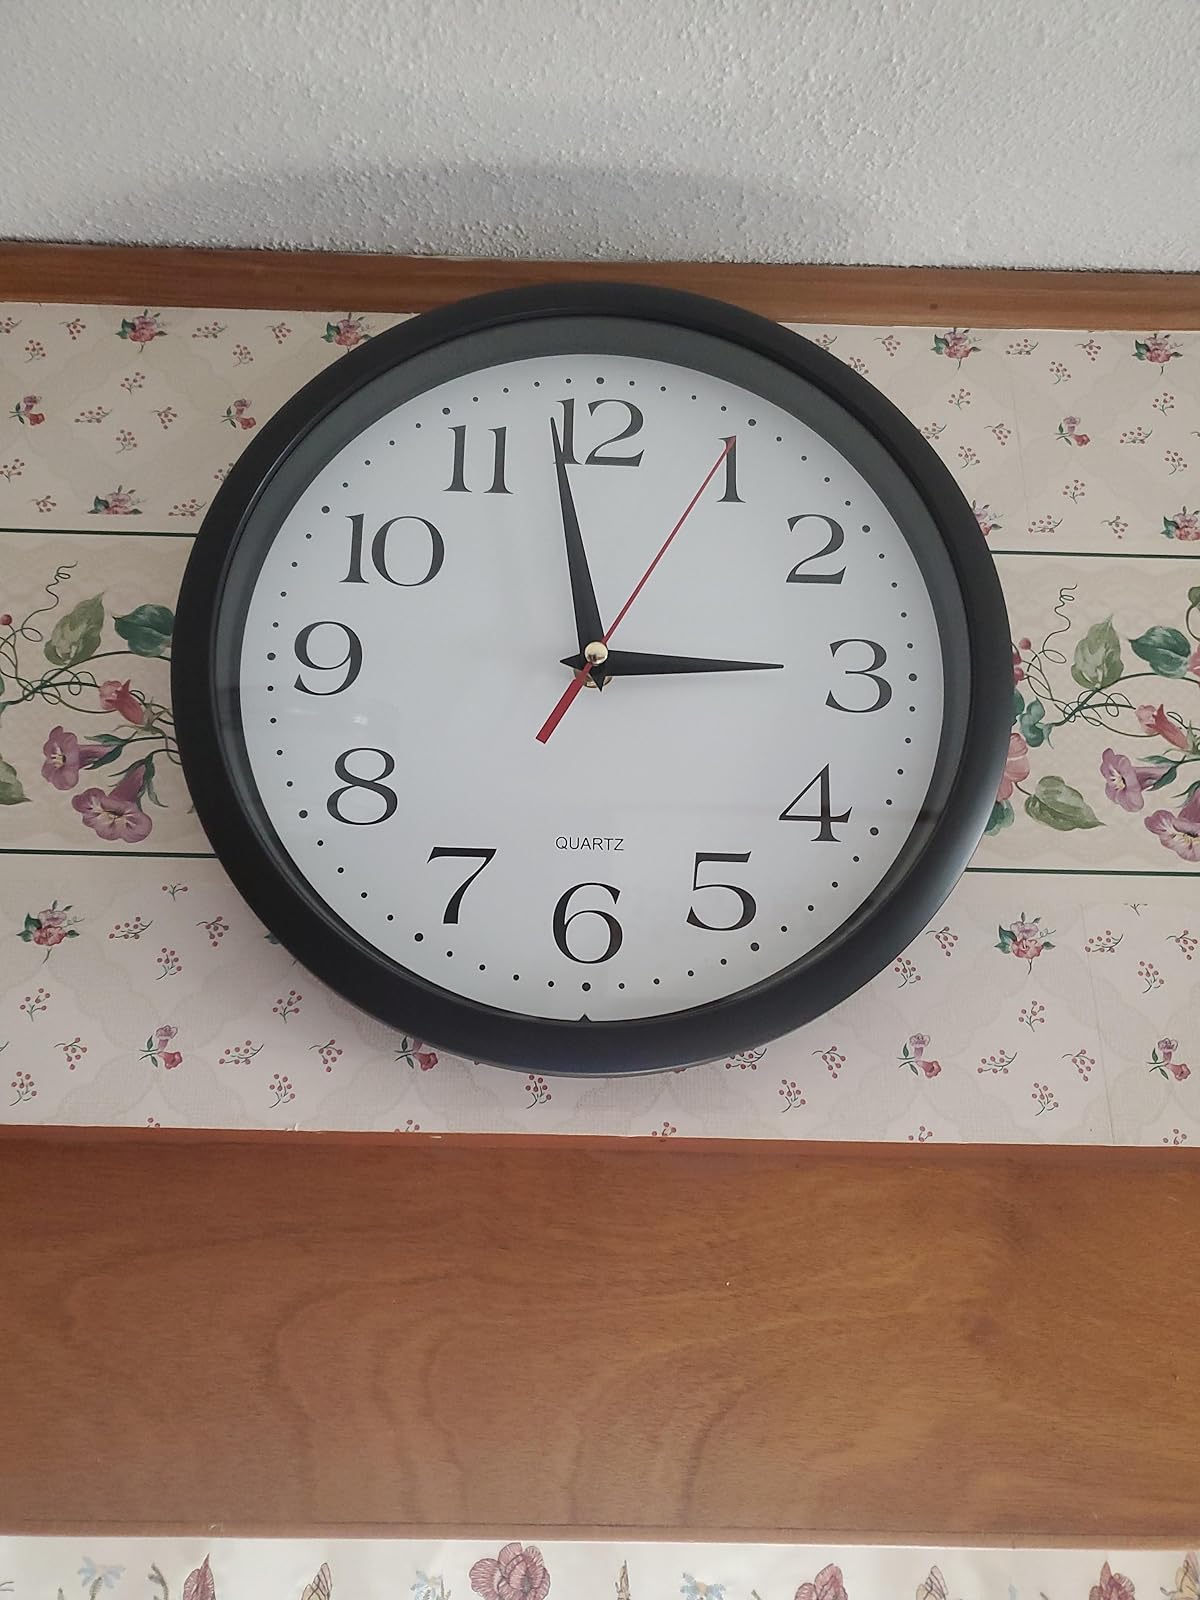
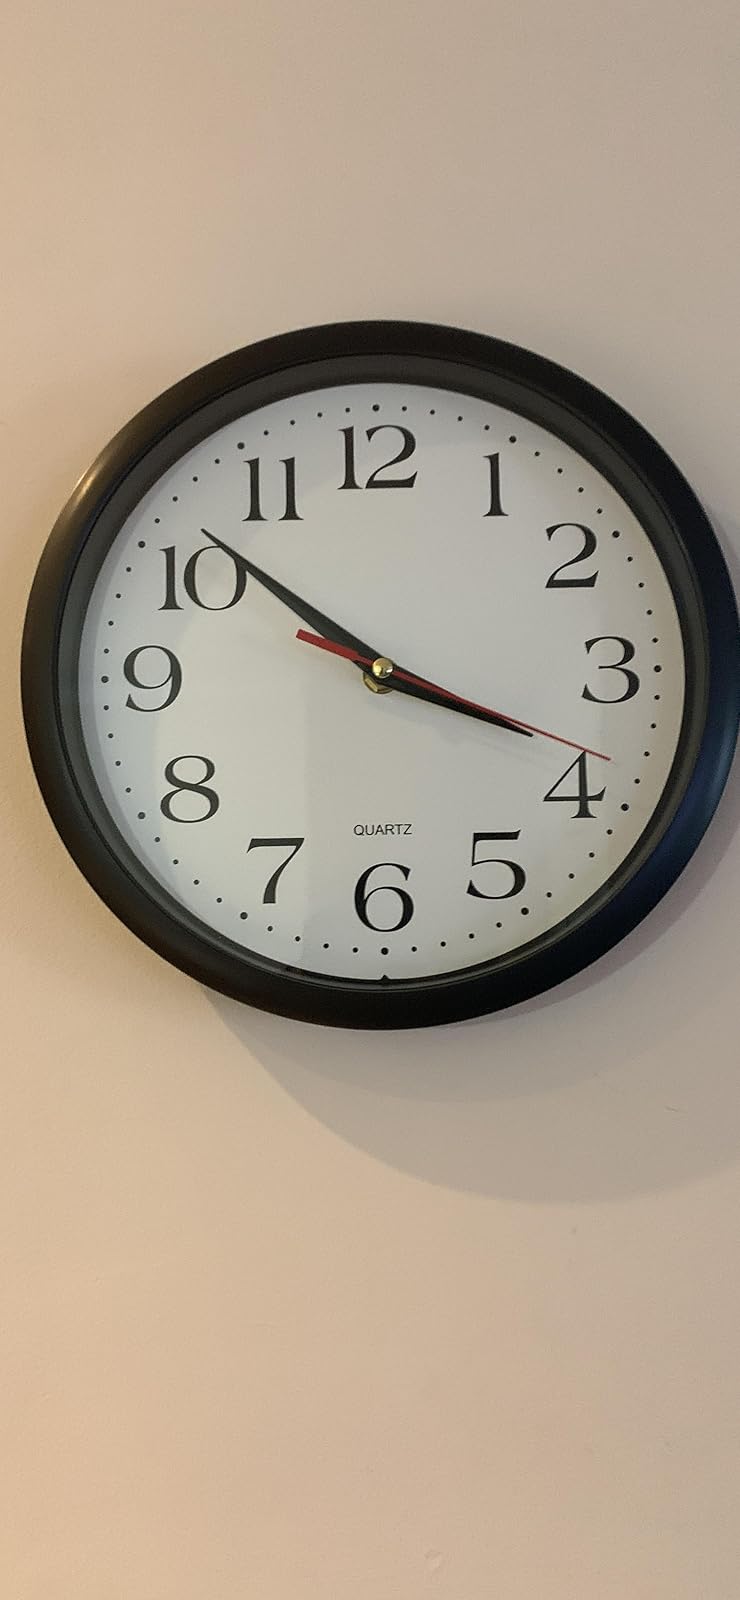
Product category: clock
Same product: yes